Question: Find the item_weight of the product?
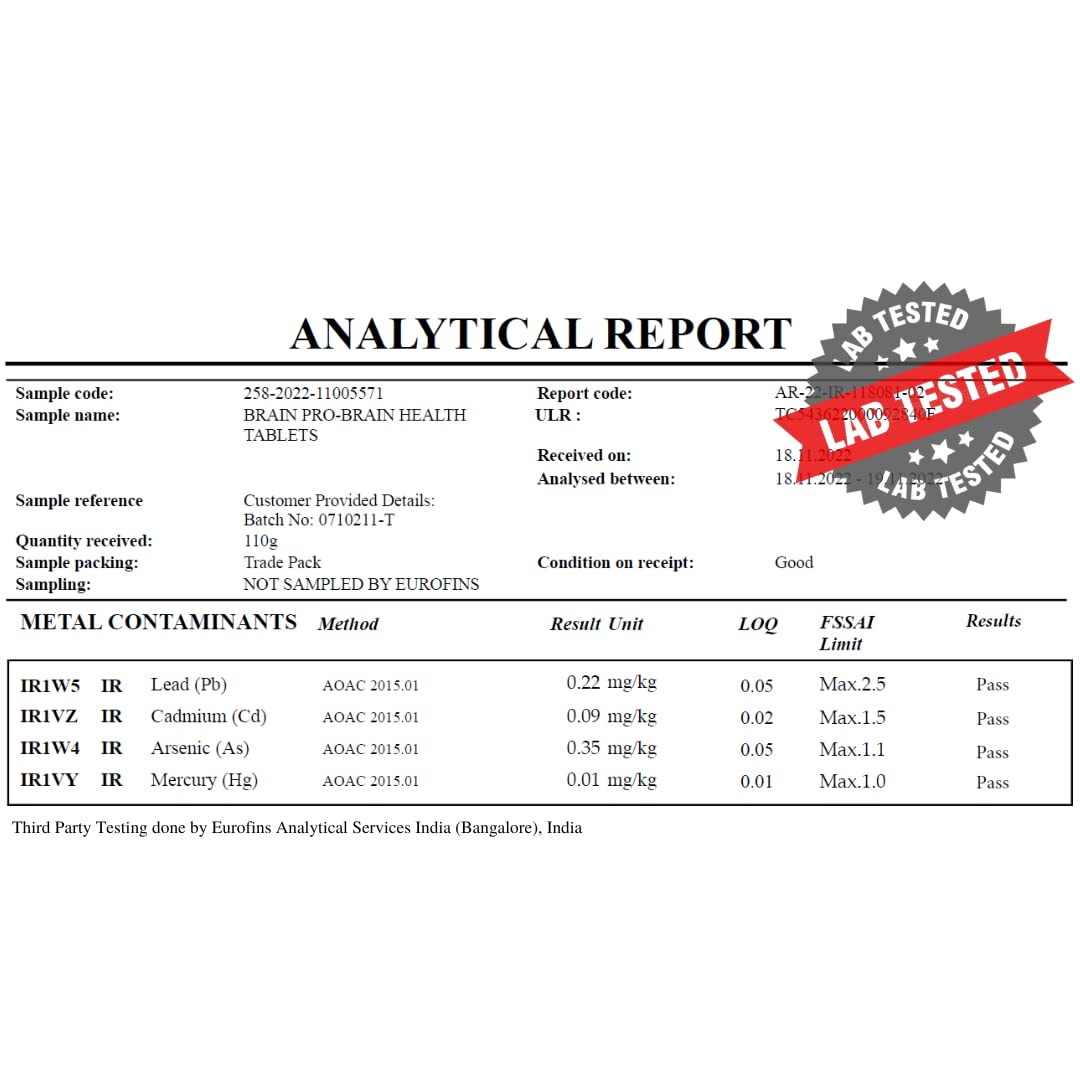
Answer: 110 gram